Old Liverpool Hospital

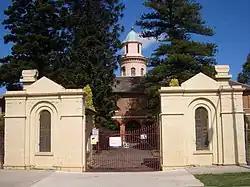

Old Liverpool Hospital is a heritage-listed former hospital and now technical college at College Street, Liverpool, City of Liverpool, New South Wales, Australia. It was designed by Francis Greenway, Edmund Blacket and Walter Liberty Vernon and was built from 1822 to 1958, originally with the use of convict labour. Variously known as the Colonial Medical Service Hospital, Benevolent Asylum, Government Asylum and Liverpool State Hospital and Asylum, it is now the Liverpool campus of TAFE NSW. It was added to the New South Wales State Heritage Register on 11 December 2009.